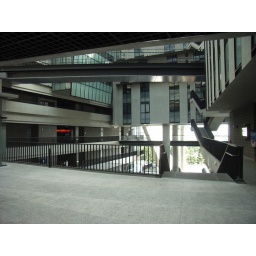
A view in the fifth floor of building